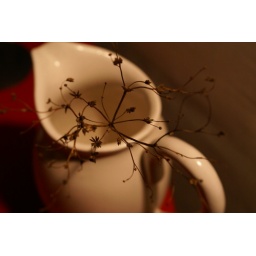
i found this cool plant in the forest behind my house.